Great Lakes Aircraft Company

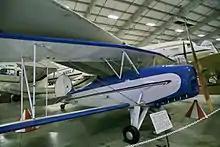
Great Lakes 2T-1A Sportster

Great Lakes Aircraft Company is an aircraft manufacturer known for the 2T-1A Sport Trainer biplane. The company has a long history of building both private and military aircraft.